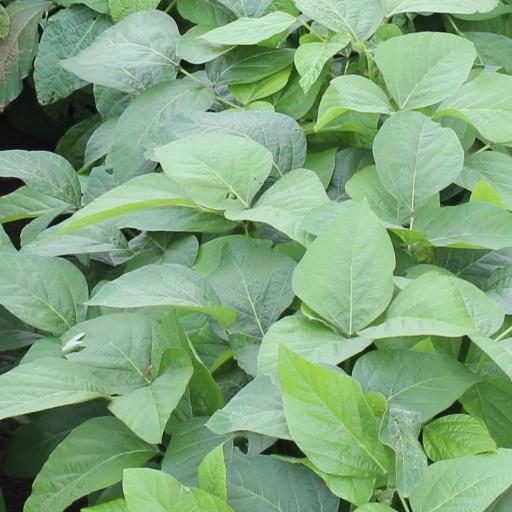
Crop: soybean